Olympic Mountains

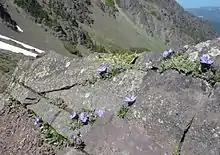
Piper's bellflower, an Olympic Mountain endemic, near Mt. Angeles

Mammals extirpated from the Olympic Mountains are the fisher ("Martes pennanti") and the gray wolf ("Canis lupus"). The fisher was declared extirpated from Washington State when no fishers were detected during statewide carnivore surveys in the 1990s and 2000s. A reintroduction project was initiated in 2007, in partnership with Olympic National Park. The gray wolf was extirpated from Washington State in the early 20th century. The last wolf documented in the Olympics was trapped in 1920. In the early 21st century, wolves are naturally migrating back into eastern and north-central Washington State, but there is no evidence of wolf migration into the Olympics and no plan to trans-locate wolves to the Olympics.